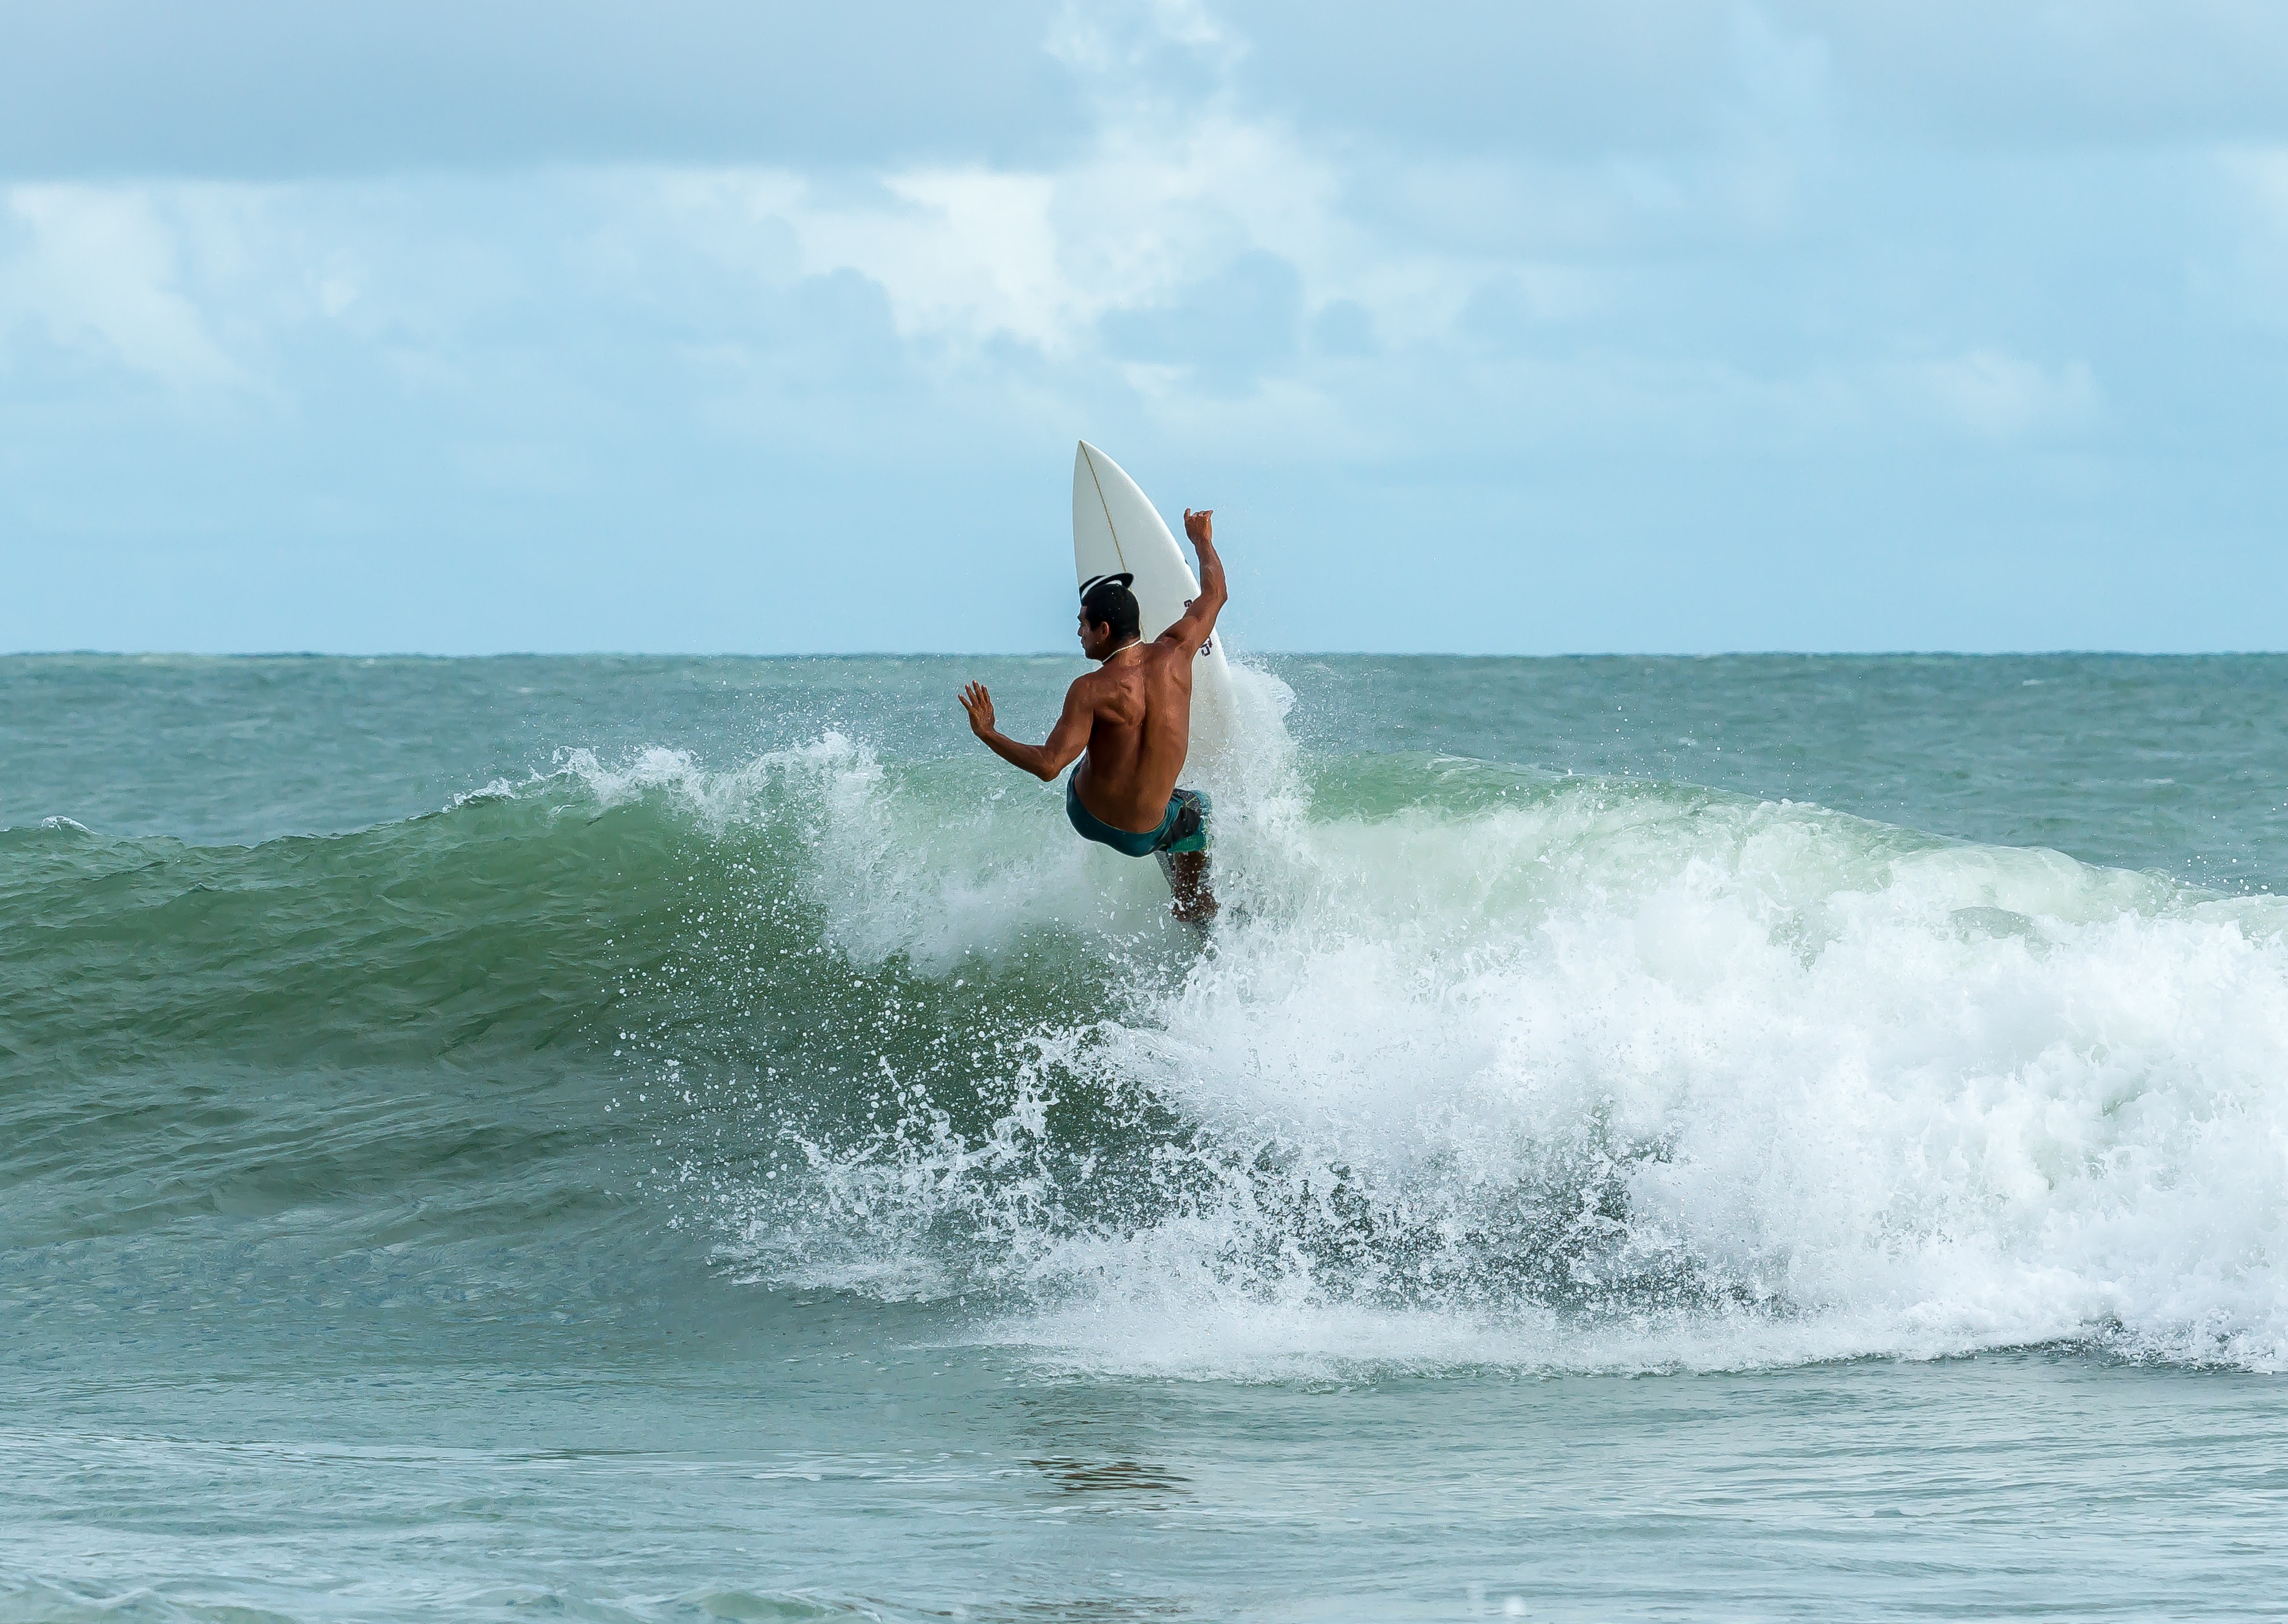
Surfing Equipment, wave, surfing, boardsport, water sport, surface water sports, wind wave, surfboard, skimboarding, sports, wakesurfing, individual sports, recreation, ocean, tide, board short, sky, sea, extreme sport, fun, vacation, sports equipment